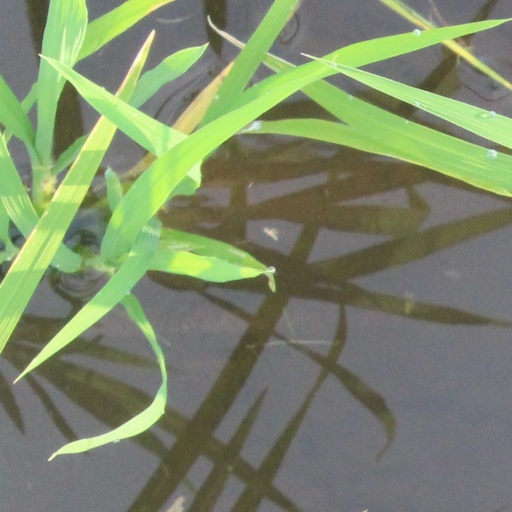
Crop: rice